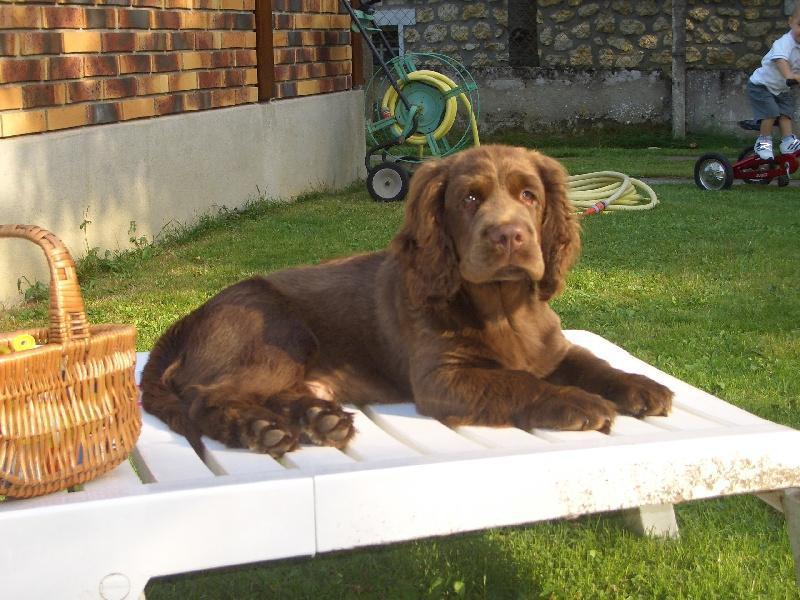
Sussex_spaniel